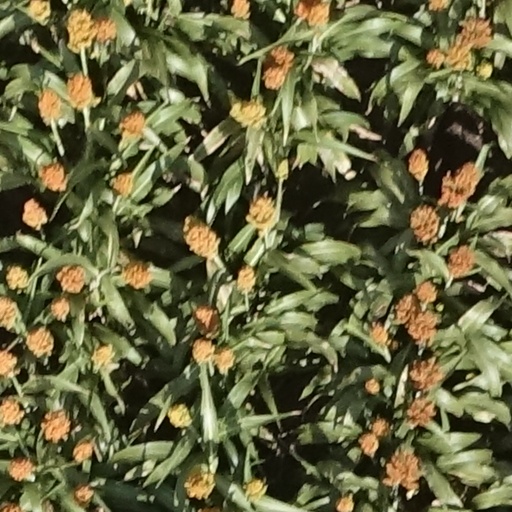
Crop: sorghum